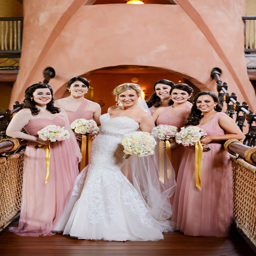
a bride and her bridesmaids strike a pose